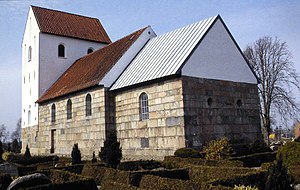
Hvilsom Kirke
Hvilsom Kirke
Hvilsom Kirke i Mariagerfjord Kommune fra ca. 1200.
Hvilsom Kirke ligger i landsbyen Hvilsom, knap 20 km vest for Hobro, og bygget omkring 1200 i romansk stil.